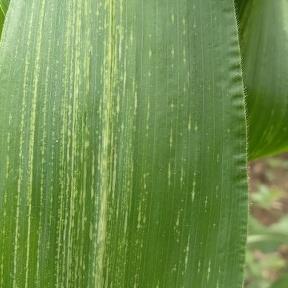
Crop: Maize
Condition: stripe-d